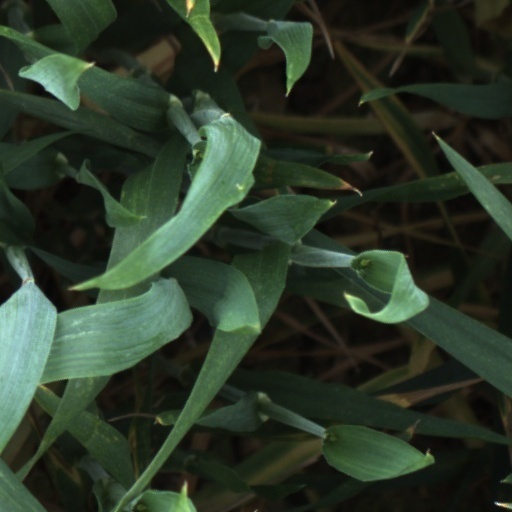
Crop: wheat